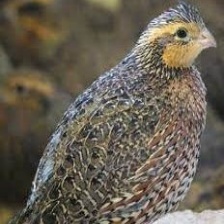
Species: MASKED BOBWHITE
Scientific name: COLINUS VIRGINIANUS RIDGWAYI
ImageNet parent category: quail